Magic City Memoirs

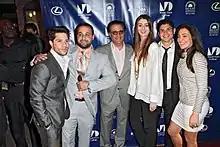
The cast of Cast of Magic City Memoirs at the World Premiere of the film at the 2011 Miami International Film Festival. From left: Michael Francis Cardelle, Andres Dominguez, Andy Garcia, Dominik Garcia-Lorido, J.R. Villarreal, Natalie Martinez

The film premiered at the Miami International Film Festival, where it won the "Pursuit of Perfection Award".